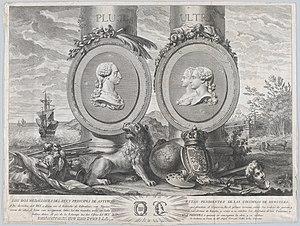
Manuel Salvador Carmona, né le 20 mai 1734 à Nava del Rey et mort en octobre 1820 à Madrid, est un graveur, dessinateur et illustrateur espagnol.